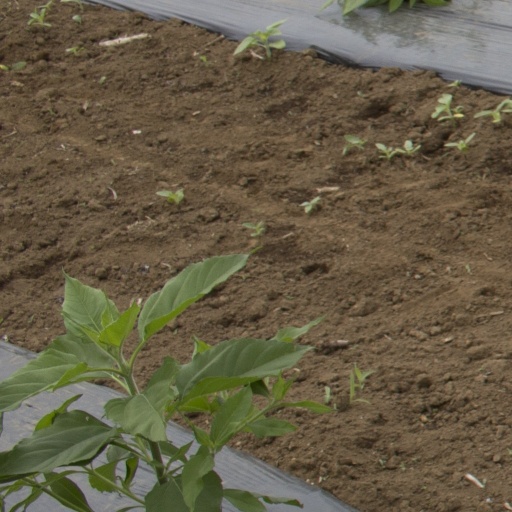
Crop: Jerusalem artichoke